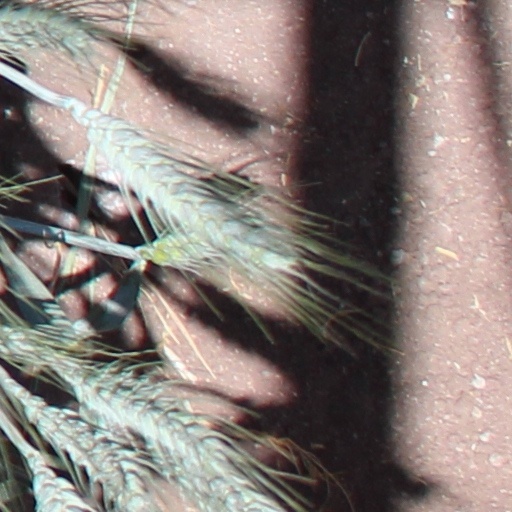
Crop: wheat